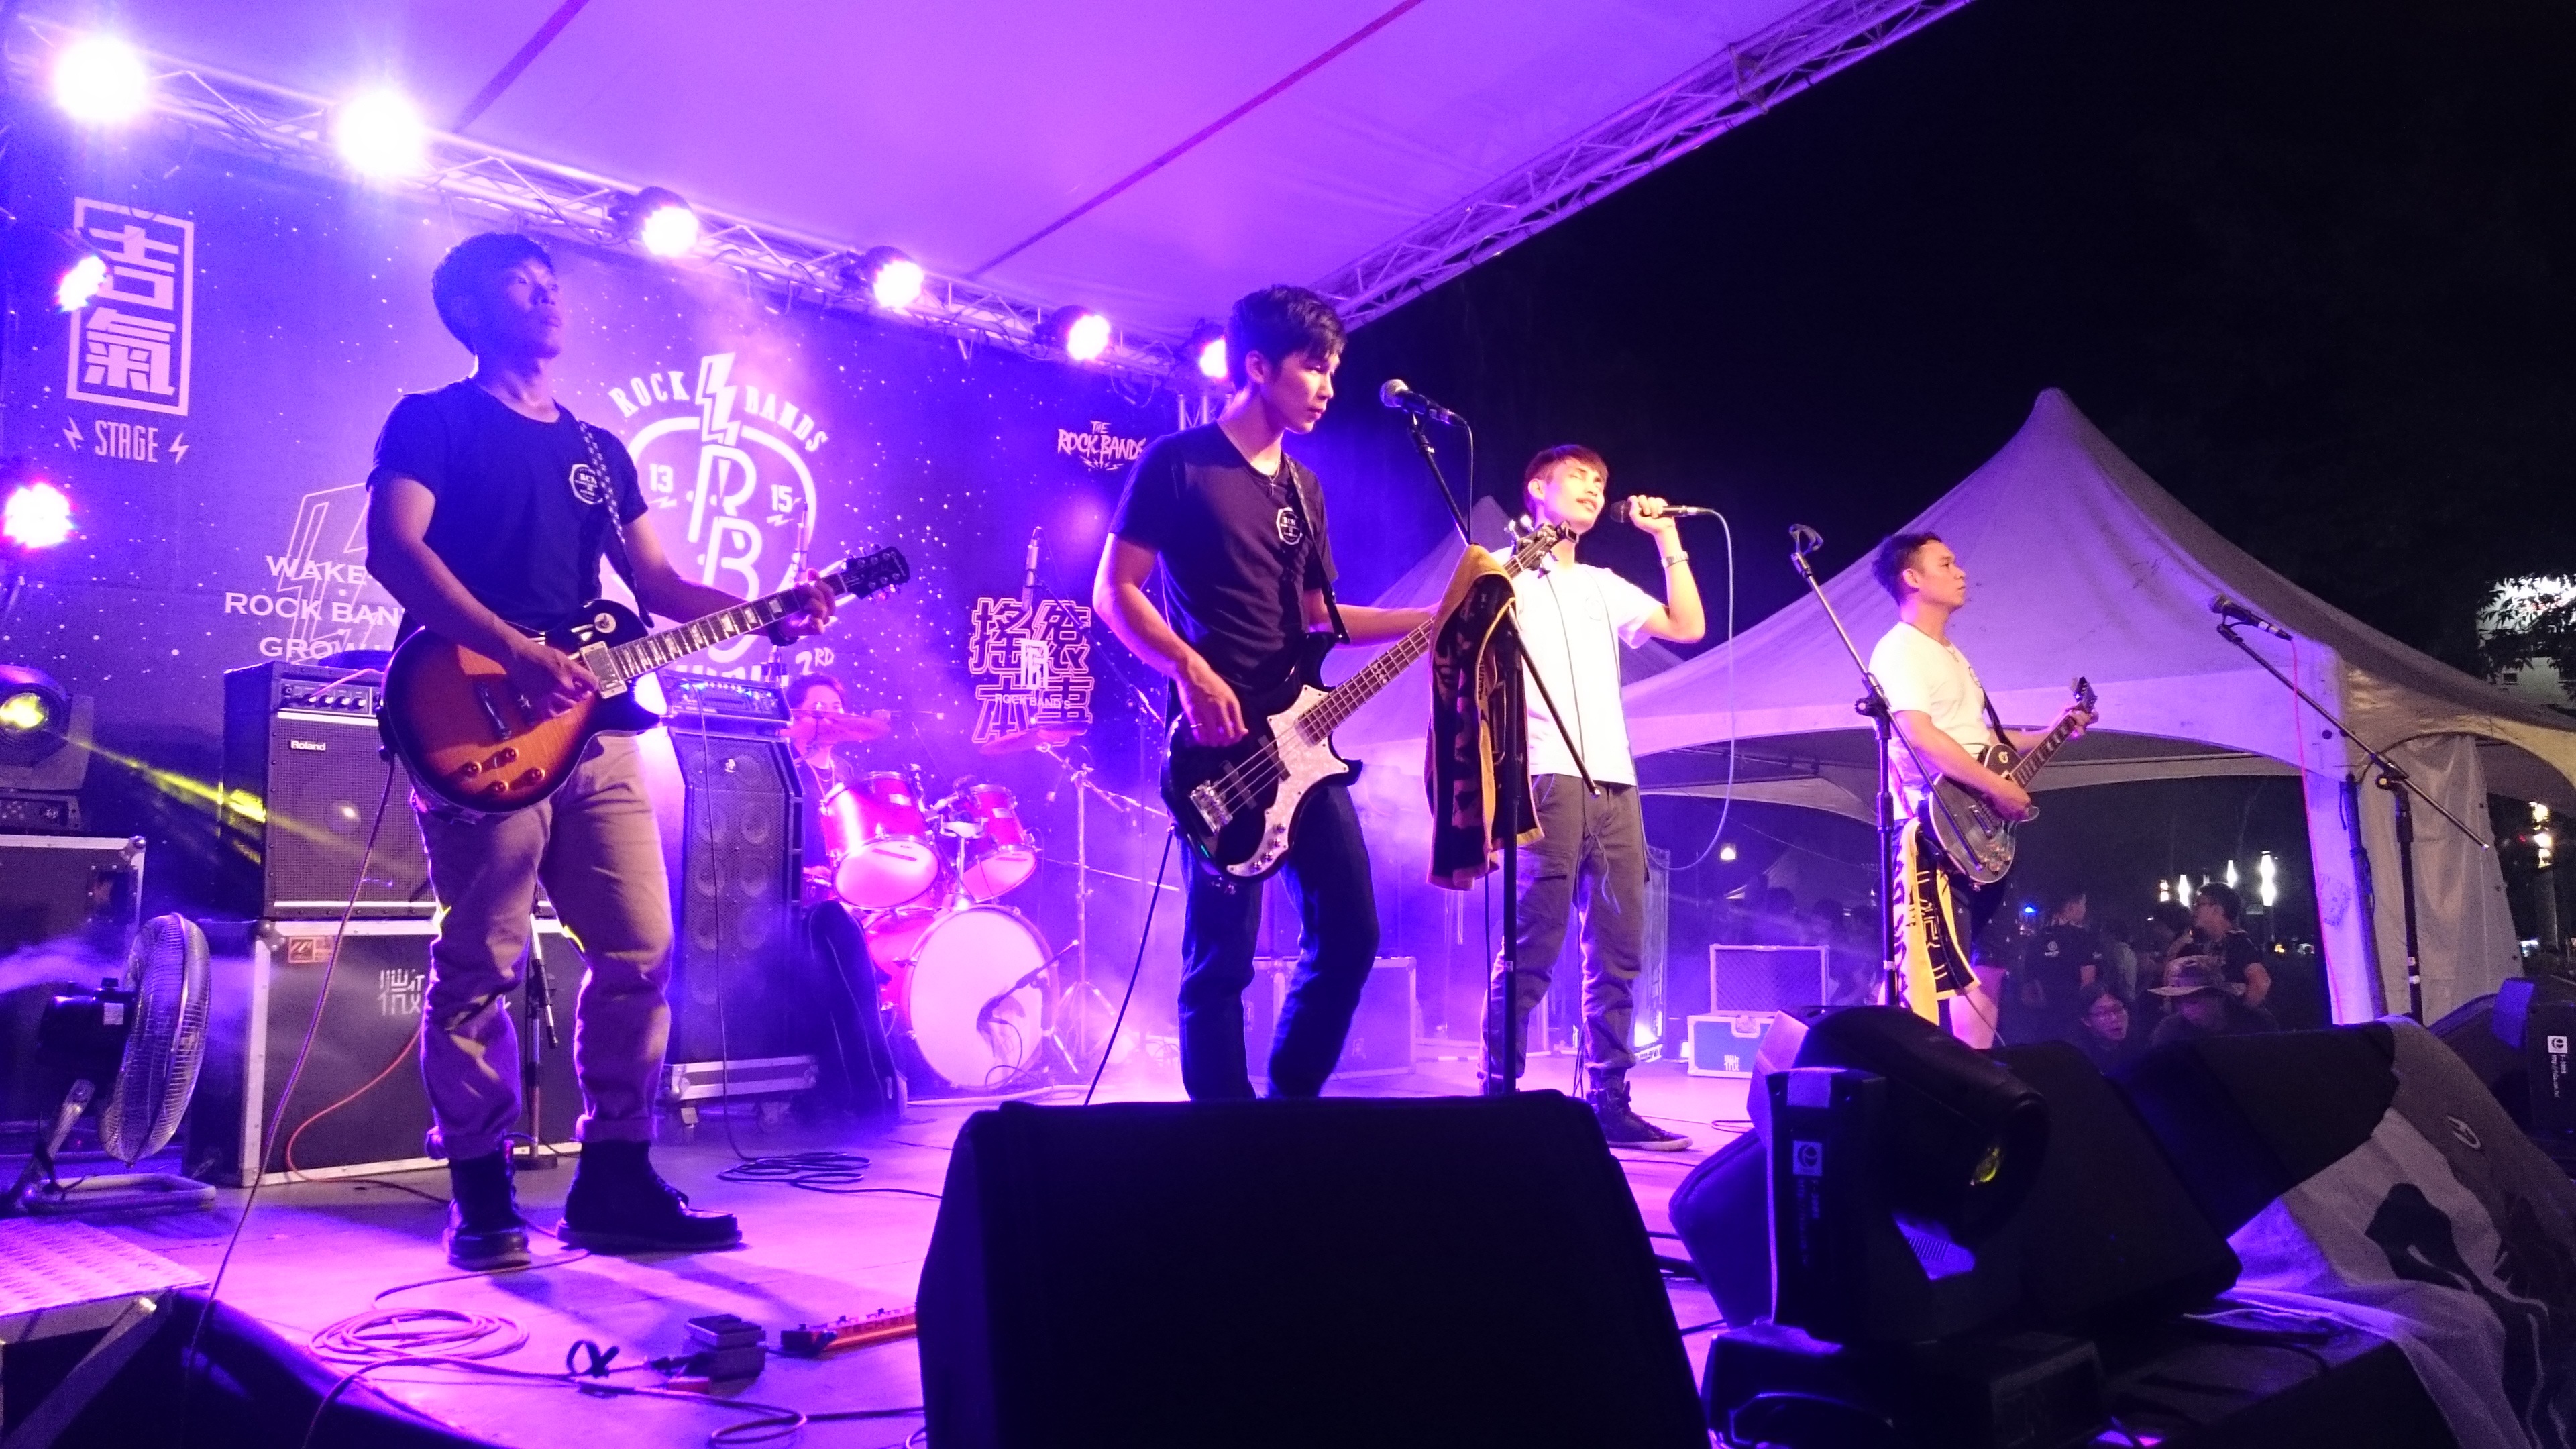
outdoor, music, light, play, concert, singer, musician, stage, orchestra, performance, bassist, guitarist, drummer, entertainment, nightclub, live concert, outdoor stage